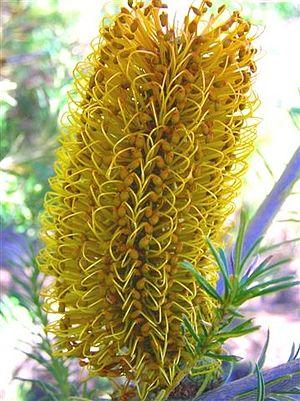
Banksia ericifolia, le banksia à feuilles de bruyère, connu en Australie sous le nom de « Banksia lanterne », est une espèce d'arbrisseau de la famille des Proteaceae, originaire d'Australie.